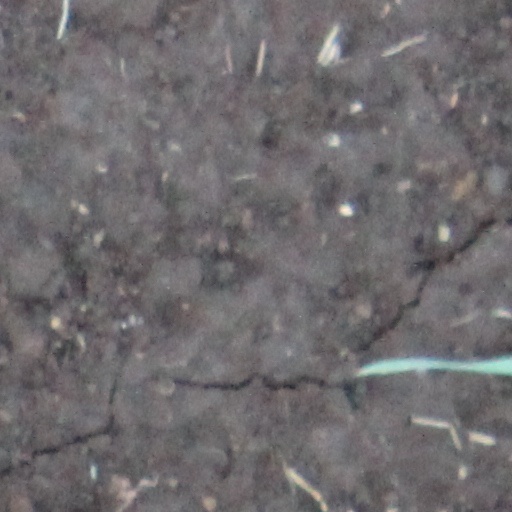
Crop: wheat